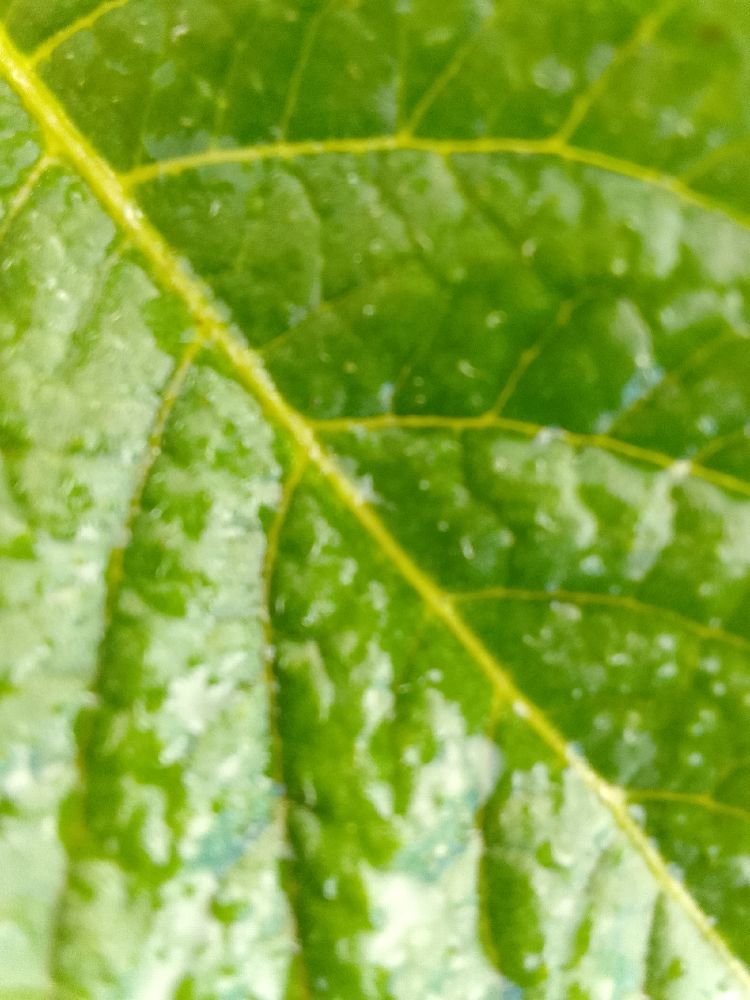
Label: Healthy